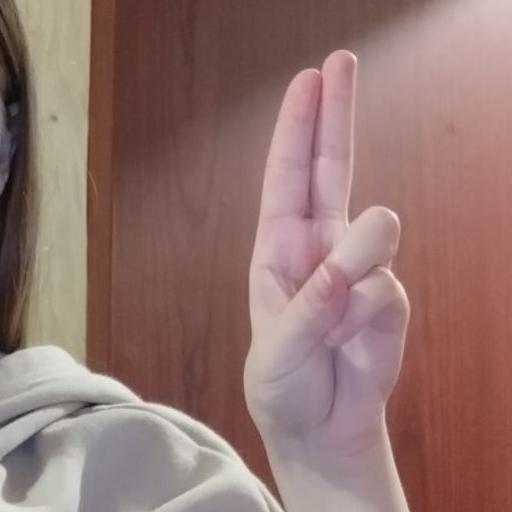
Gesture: two_up